Riverside Drive, Perth

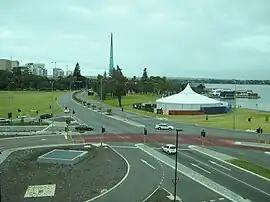
View from the Perth Convention Centre, 2008

Riverside Drive in Perth, Western Australia, is a road on the northern side of Perth Water. It was built on reclaimed land in the 1930s, and links The Causeway to the Narrows Bridge.